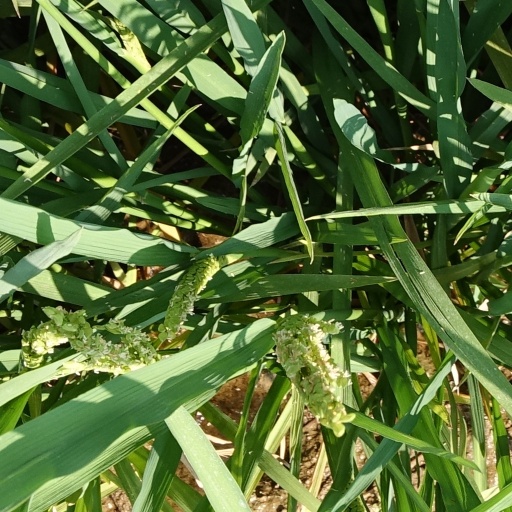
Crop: rice